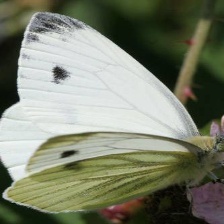
Species: CABBAGE WHITE
Butterfly family (ImageNet category): cabbage_butterfly